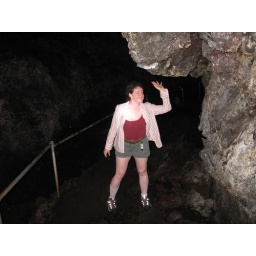
standing under a slab of rock